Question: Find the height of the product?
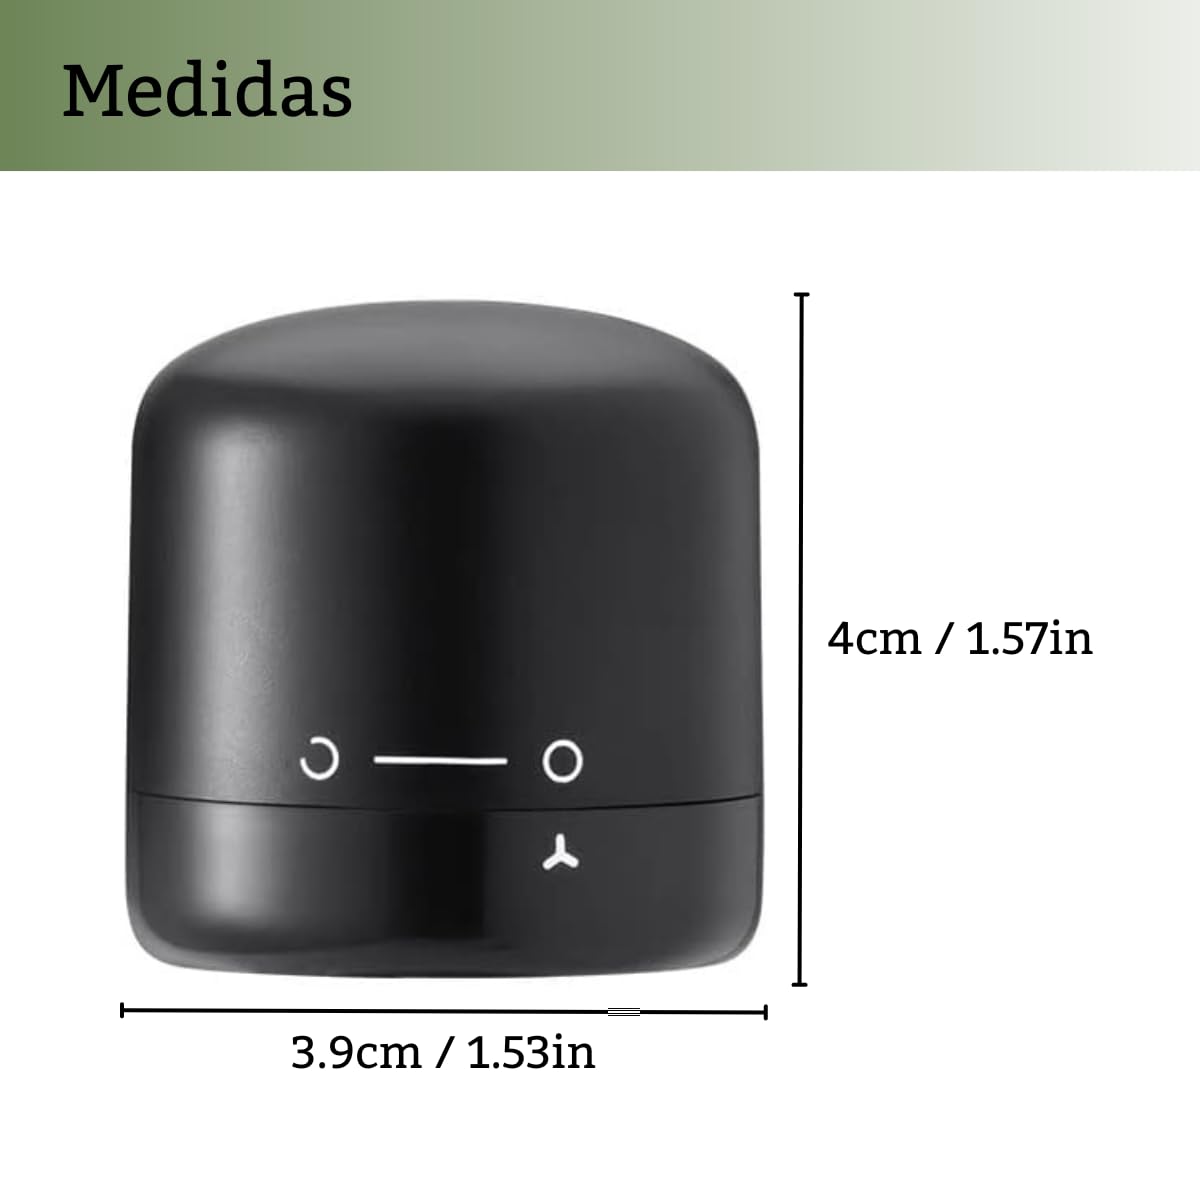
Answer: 4.0 centimetre